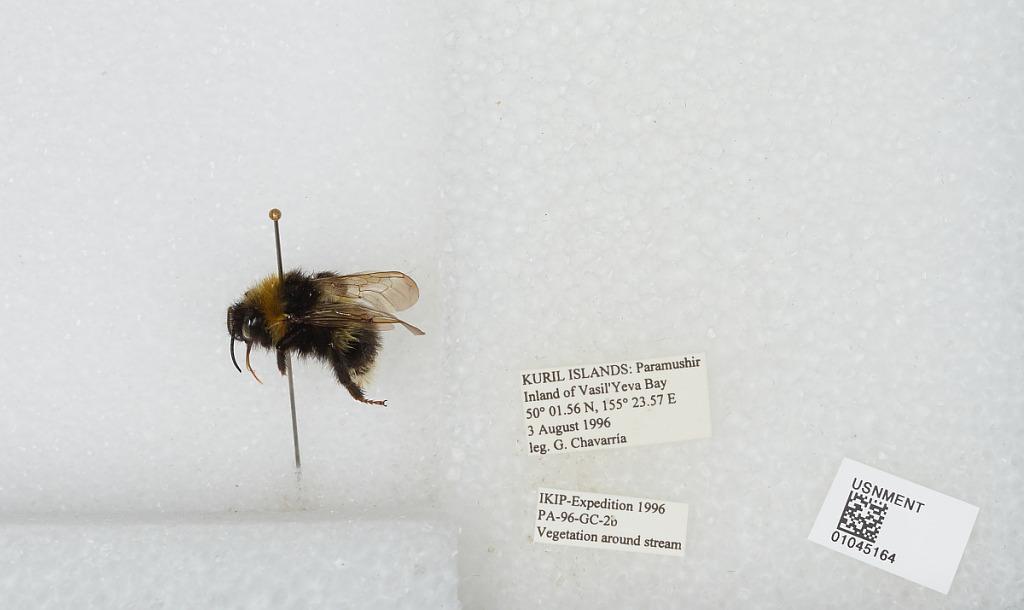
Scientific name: Bombus sp.
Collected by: G. Chavarria
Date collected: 1996-8-3
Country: Russia
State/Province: Sakhalin
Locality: Paramushir Island, Inland of Vasil' Yeva Bay, Kuril Islands
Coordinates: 50.0261, 155.393